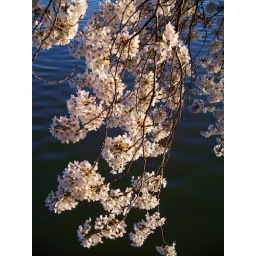
blossoms drape over the edge of the water